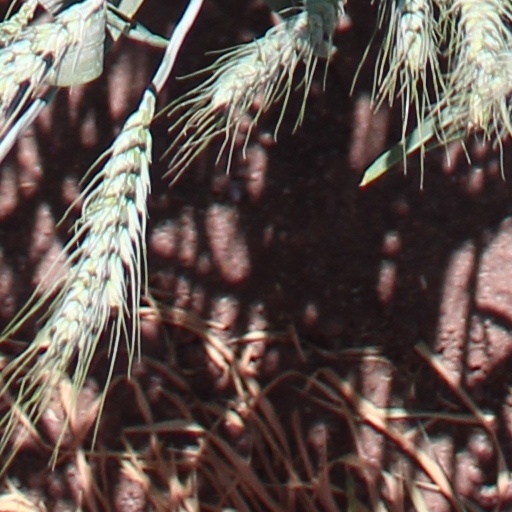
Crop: wheat